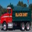
Label: truck